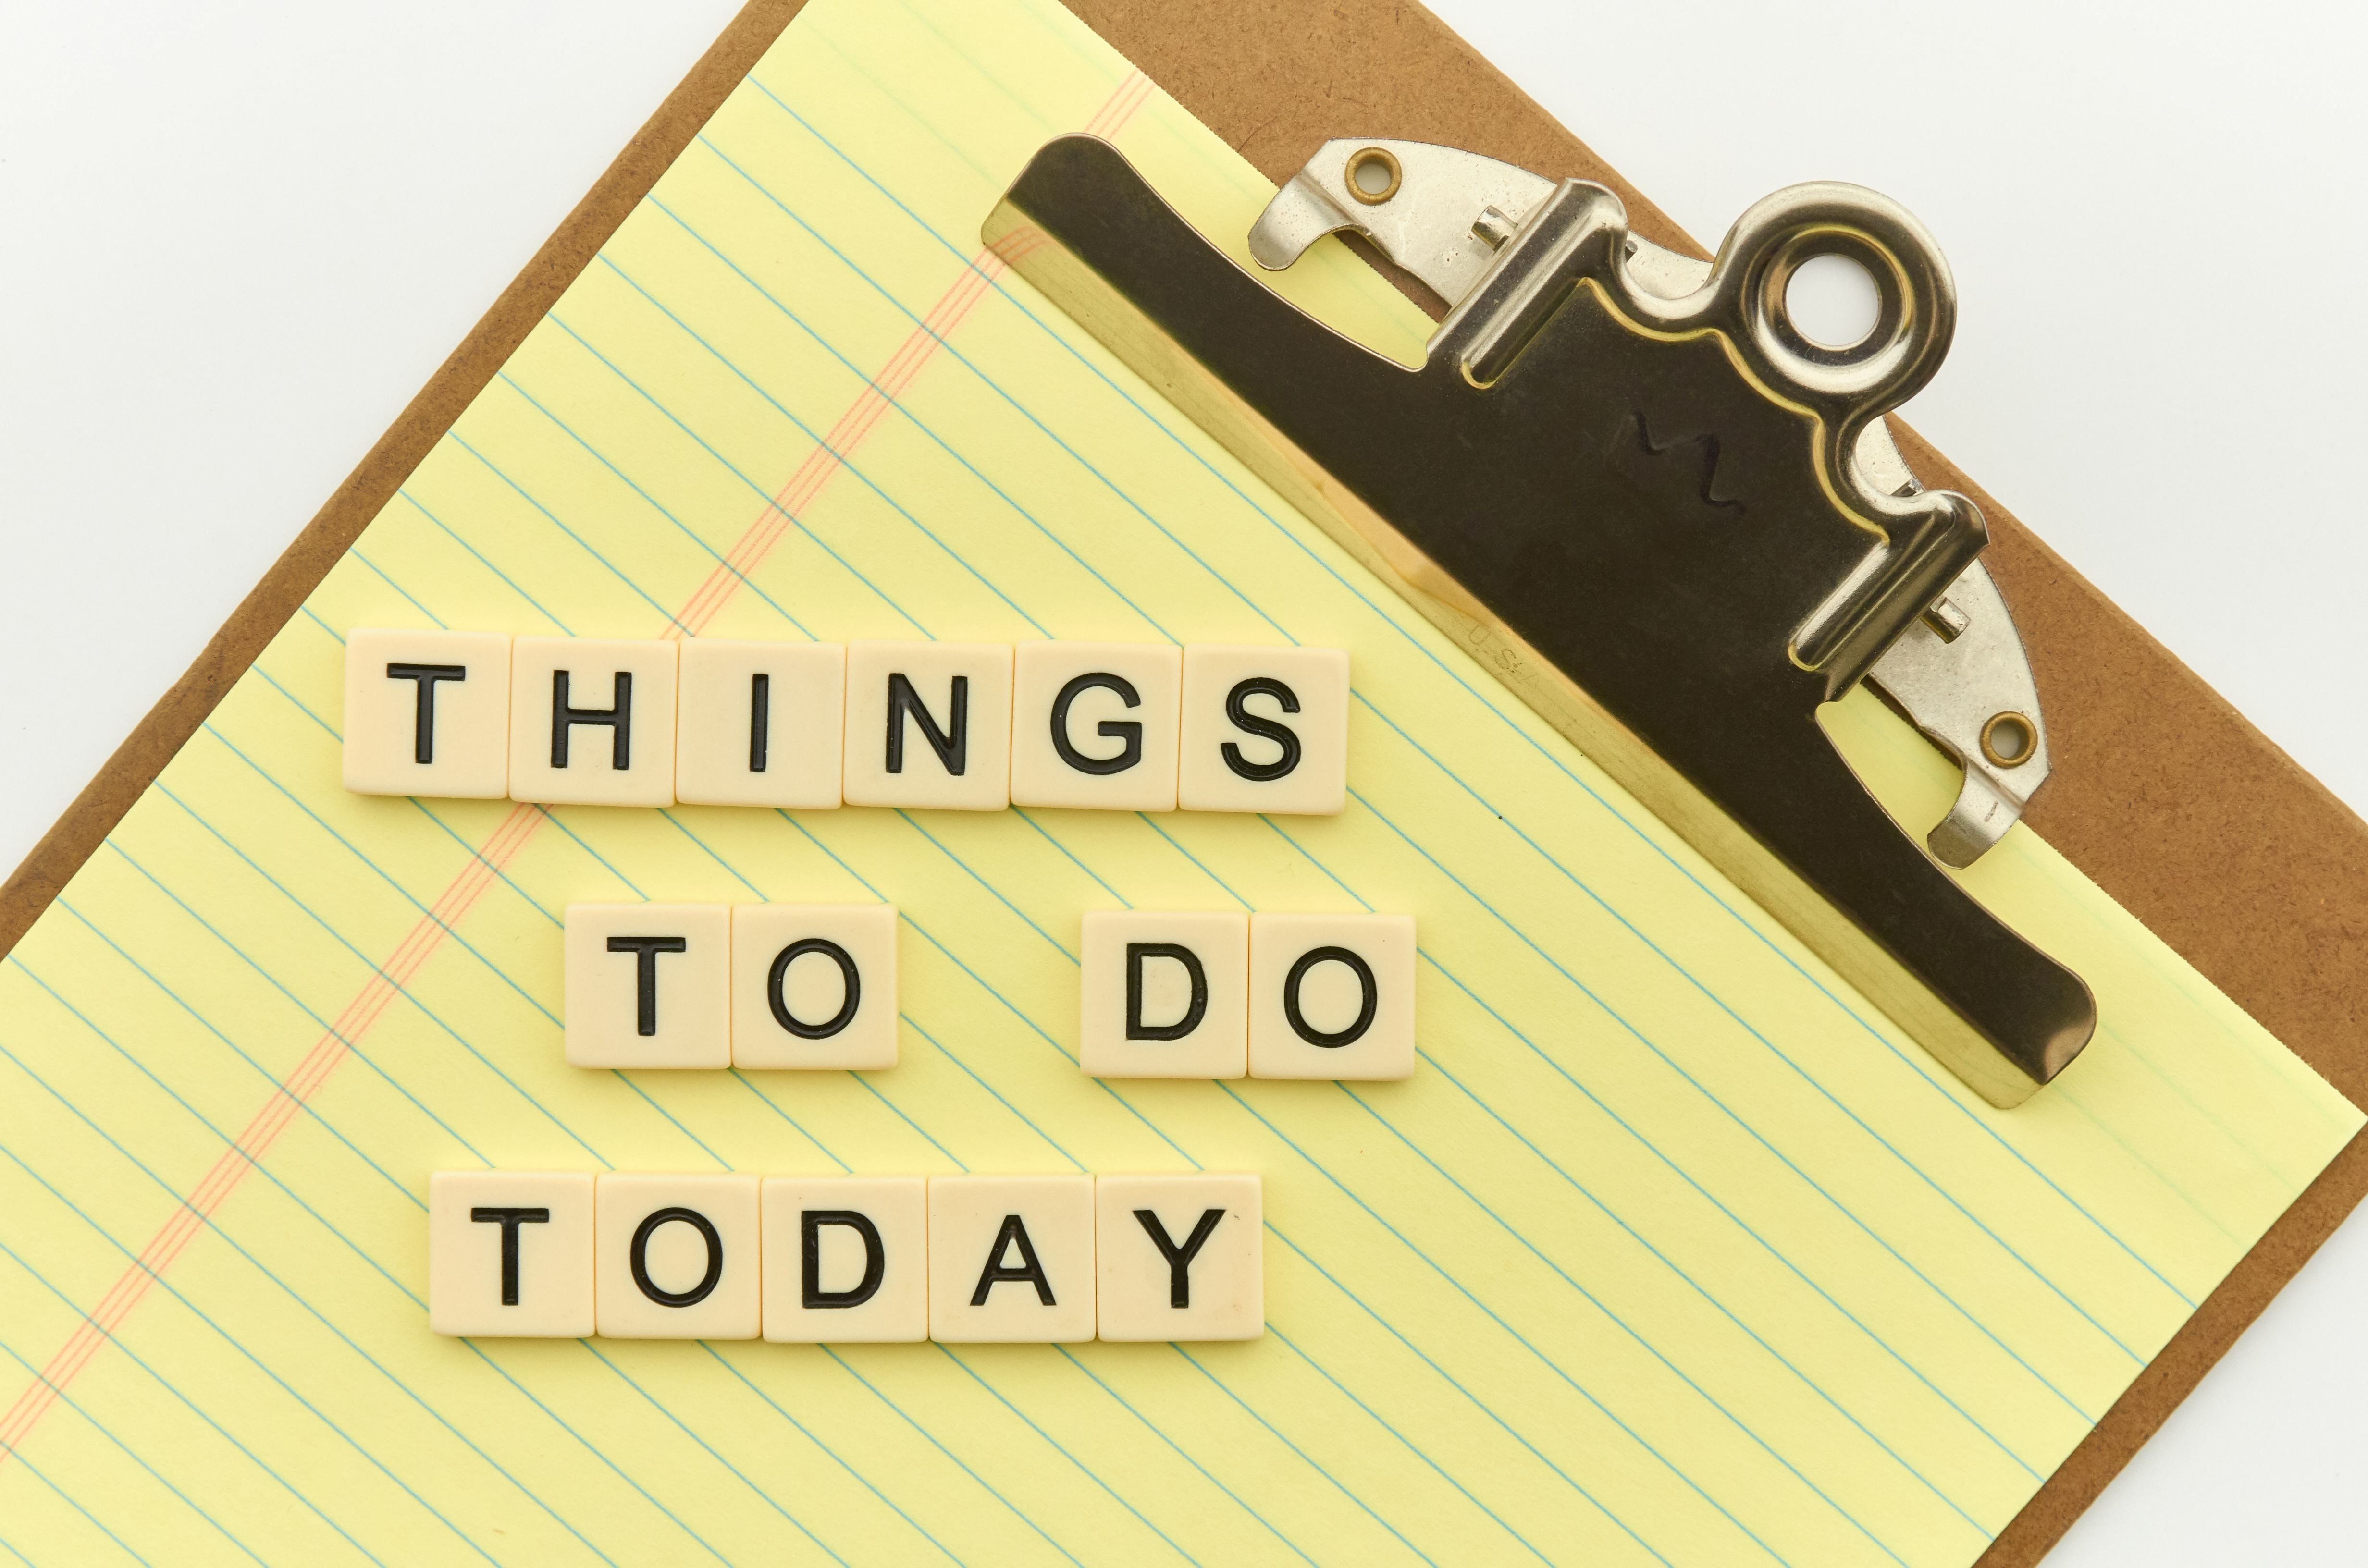
guitar accessory, wood, rectangle, triangle, font, musical instrument accessory, string instrument accessory, music, parallel, metal, signage, slope, event, logo, art, brand, sign, paper product, number